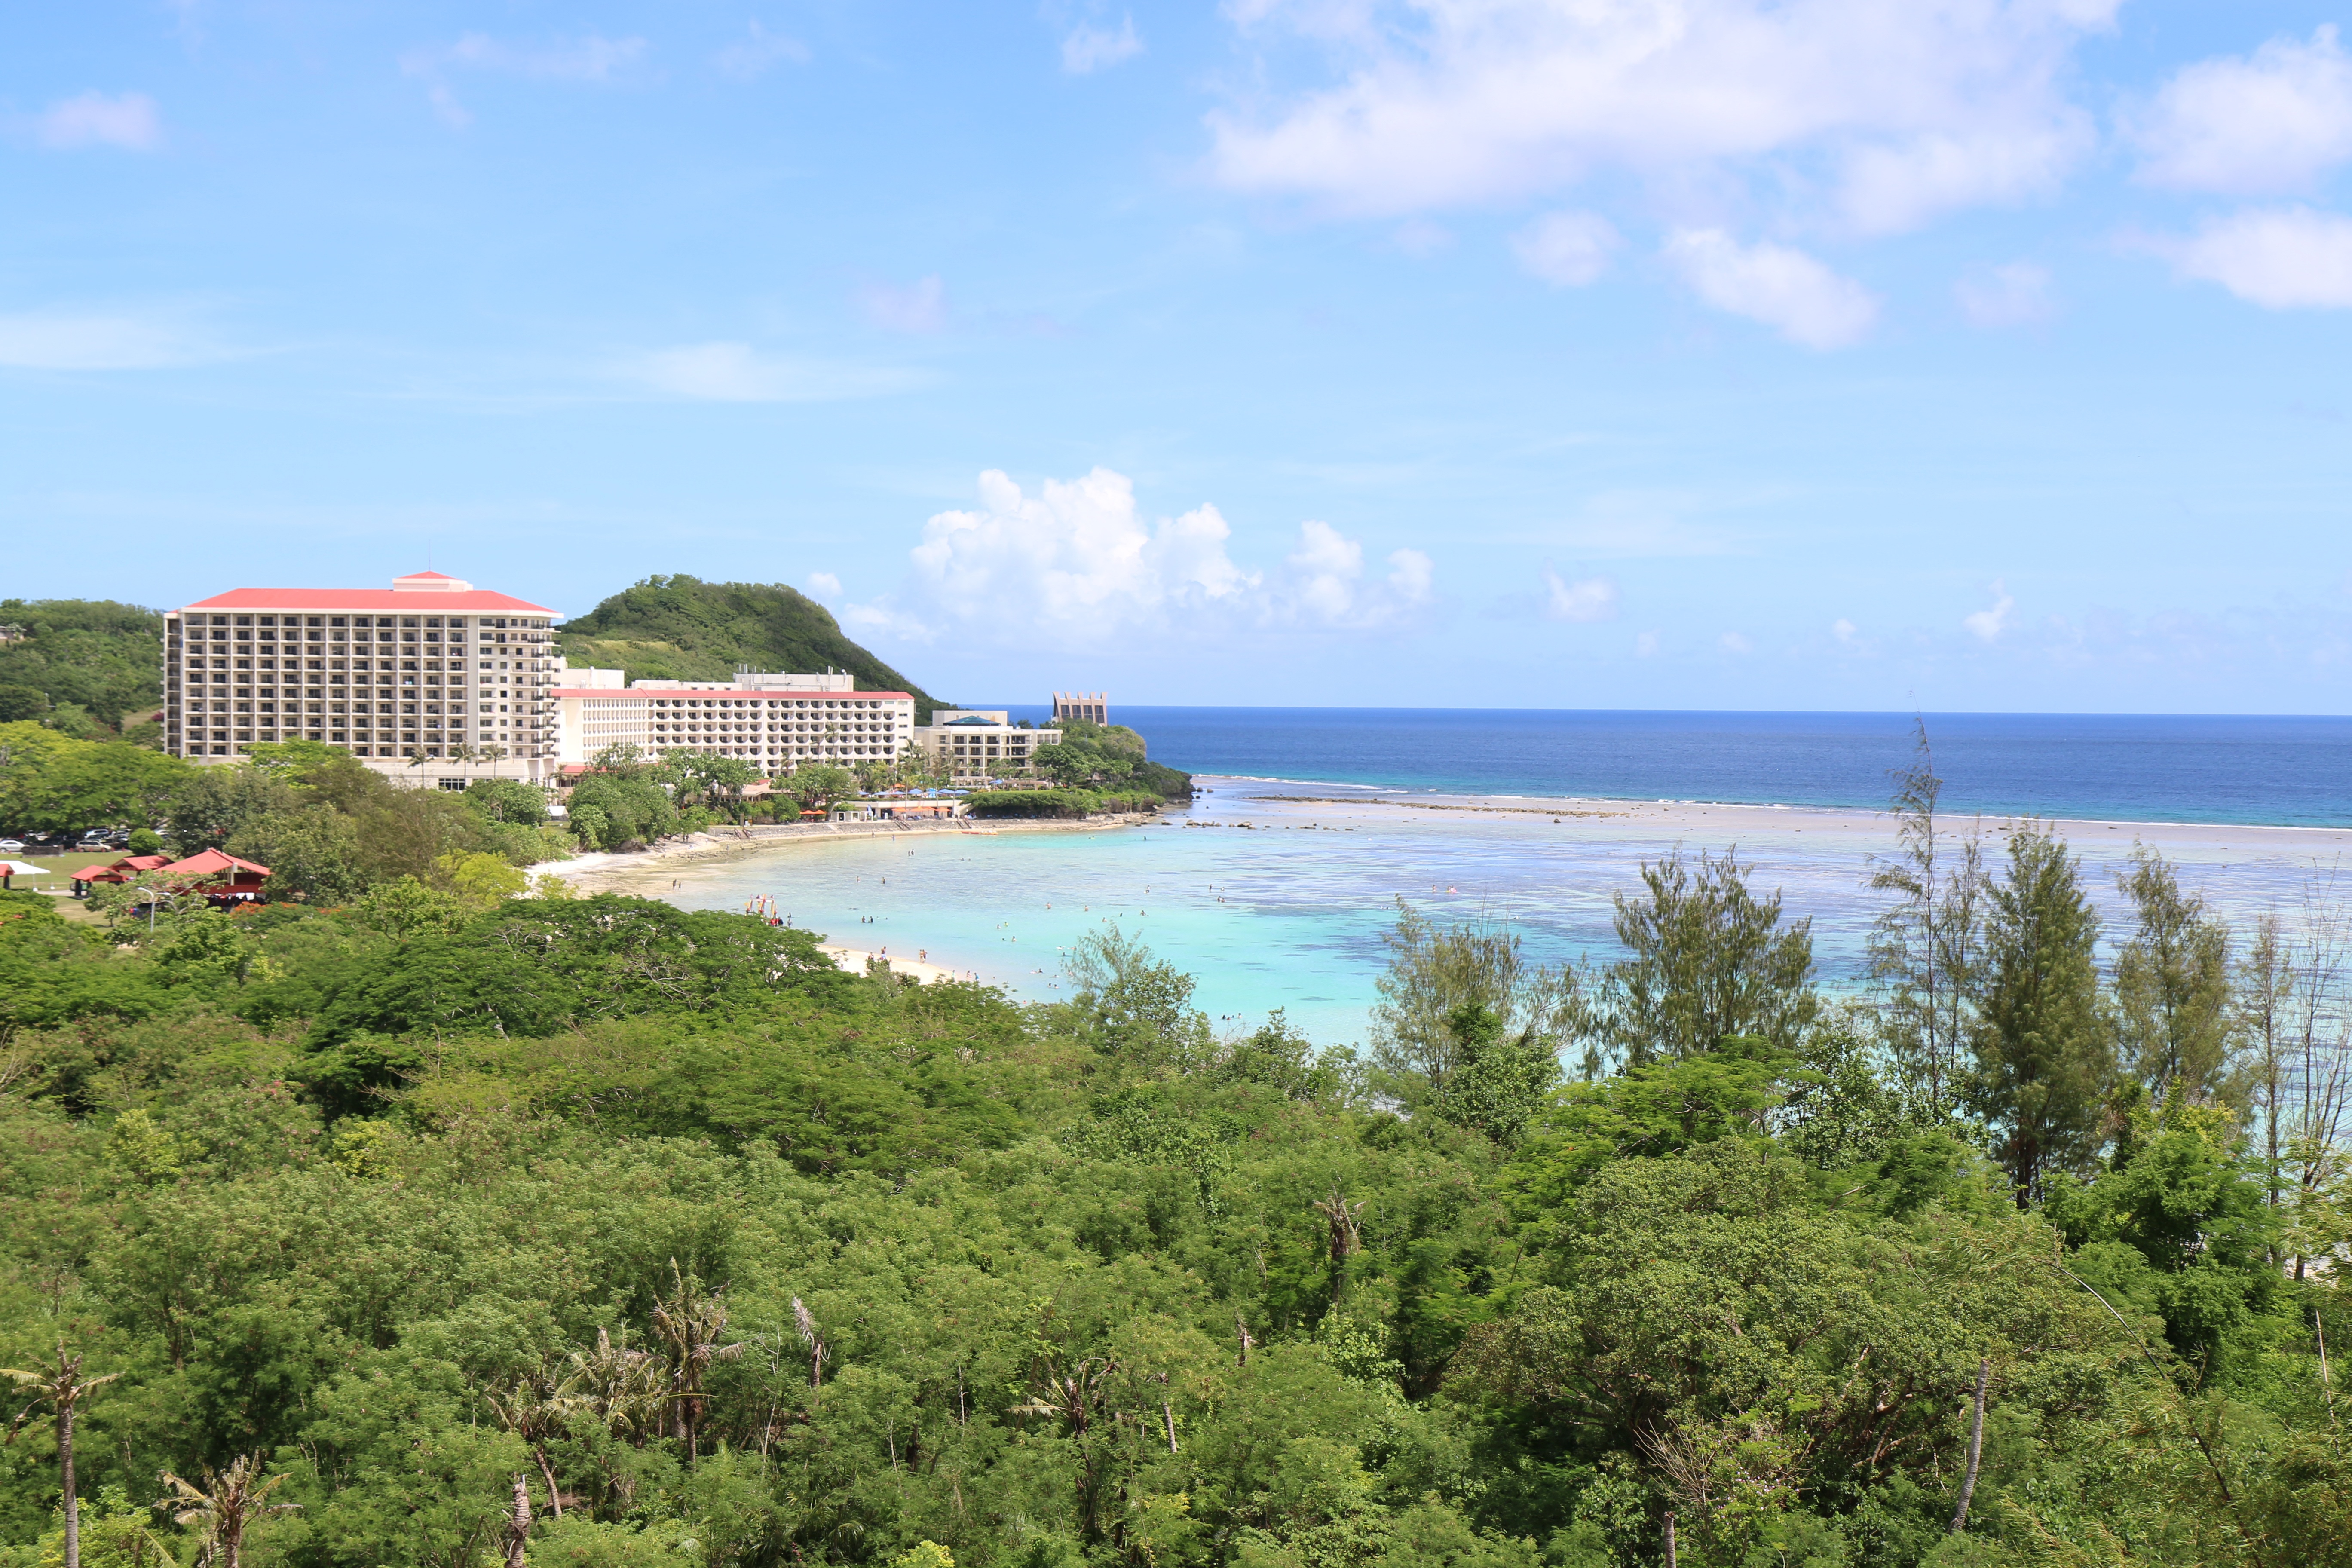
beach, sea, coast, nature, shore, vacation, bay, reservoir, estate, guam